52nd International Eucharistic Congress

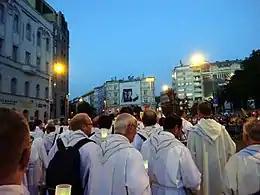

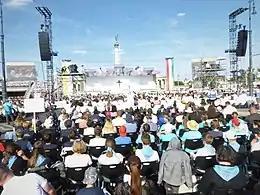

The Opening Ceremony of the 2021 International Eucharistic Congress took place in Heroes square, Budapest. Cardinal Angelo Bagnasco offered the opening Mass starting at 4 p.m. on the 5th of September, 2021. The Mass was attended by students from Hungary's Catholic schools, some of whom received First Communion.